Agriculture in the Middle Ages

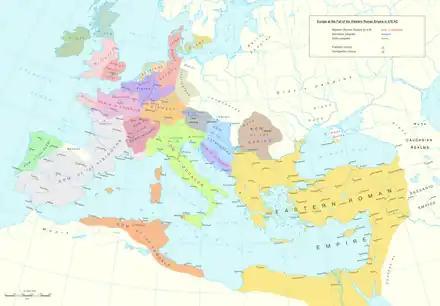

Three events set the stage—and would influence agriculture for centuries—in Europe. First was the fall of the western Roman Empire which began to lose territory to foreign ‘barbarian’ invaders about the year 400. The last western Roman emperor abdicated in 476. Thereafter, the lands and people of the former western Roman Empire would be divided among different ethnic groups, whose rule was often ephemeral and constantly in flux. Unifying factors of Europe included the gradual adoption of the Christian religion by most Europeans and in western Europe the use of Latin as a common language of international communication, scholarship, and science. Greek had a similar status in the Eastern Roman Empire.